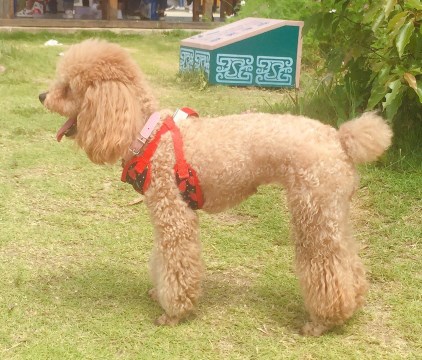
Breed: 7449-n000128-teddy